Kauaʻi

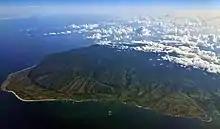
Aerial view of Kauai

At the time of Cook's visit, the Hawaiian islands comprised several kingdoms. By 1795, the king of Hawaii Island, Kamehameha I, had established the Kingdom of Hawaii, uniting most of the islands, but Kauai remained independent. Kamehameha tried to conquer Kauai in 1796, but stormy seas caused the attack from Oahu to be canceled and he was afterward distracted by events elsewhere. By 1803, Kauai was ruled by Kaumualii, who maintained his independence from the Kingdom of Hawaii. A second invasion of Kauai from Oahu was planned but this too was canceled after an epidemic broke out among Kamehameha's forces. In 1810, a diplomatic agreement was reached whereby Kaumualii agreed to be Kamehameha's vassal, and to cede Kauai to the Kingdom of Hawaii upon his death by making Kamehameha's son his heir.